Jakob Stark

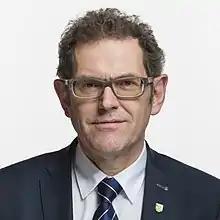
Official portrait, 2019

Jakob Stark (born 8 September 1958) is a Swiss journalist, editor and politician who currently serves on the Council of States for the Swiss People's Party since 2019. He previously served on the Executive Council of Thurgau from 2006 to 2020.